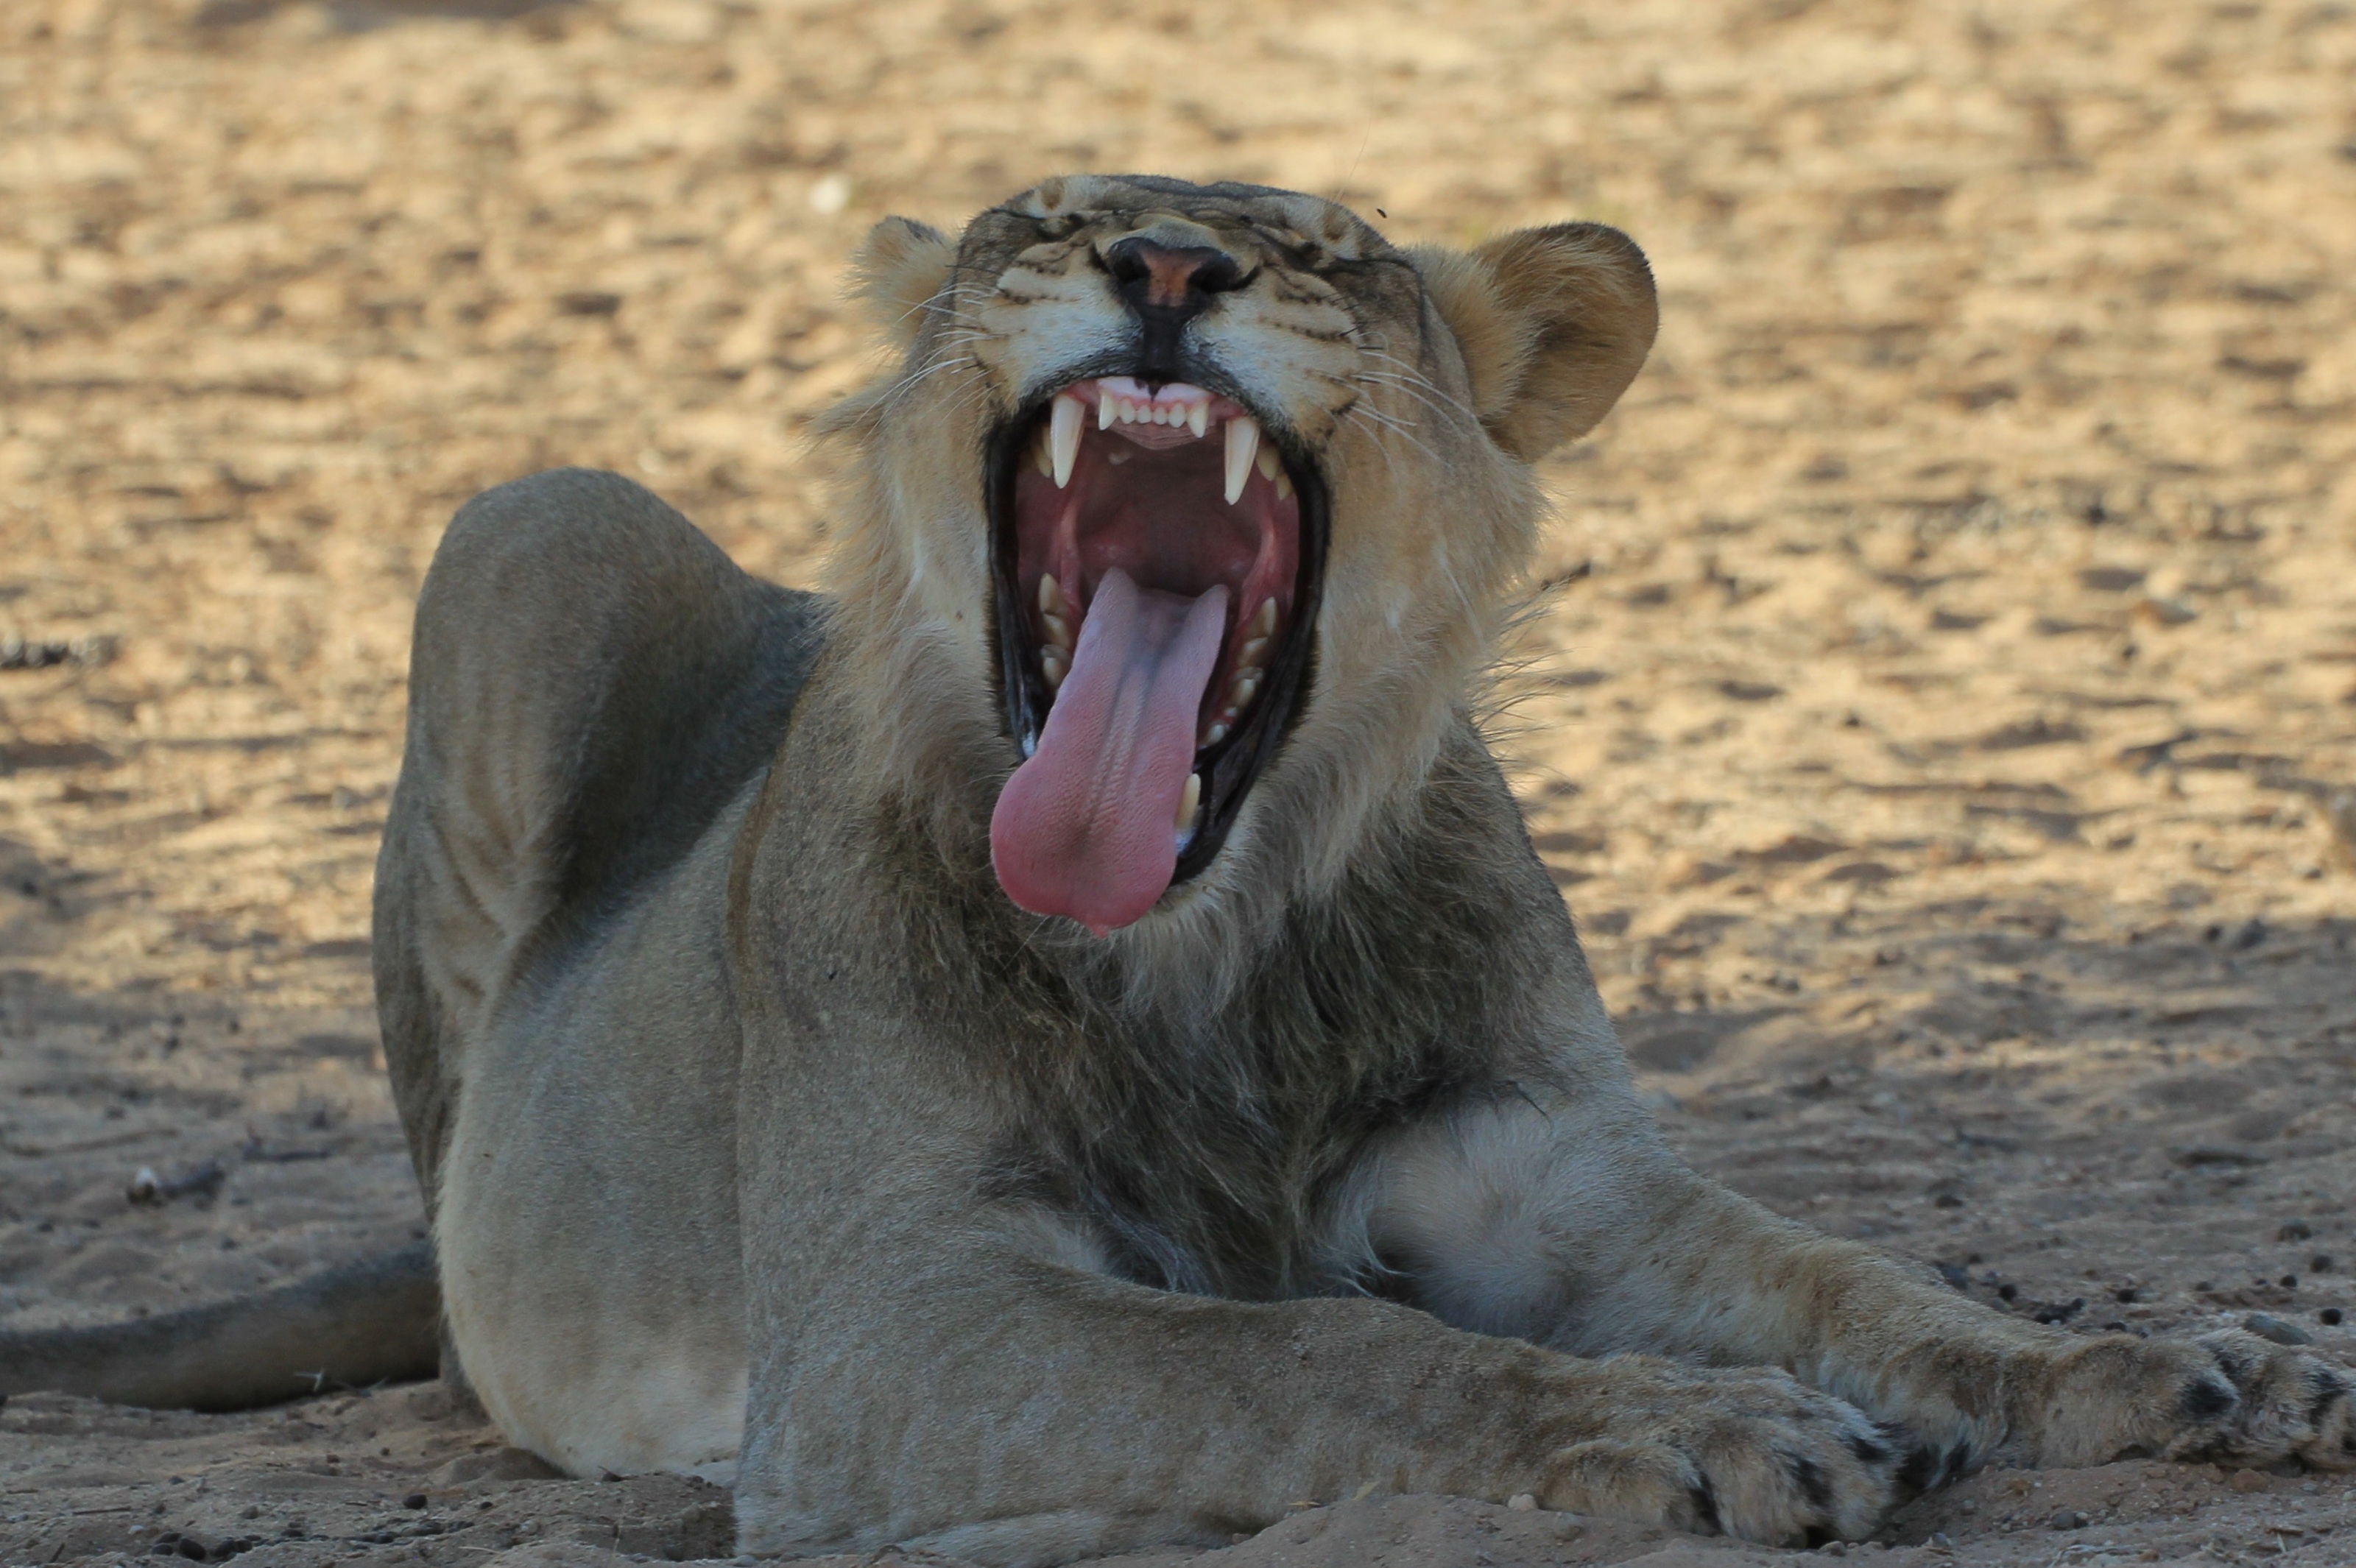
wildlife, zoo, africa, mammal, predator, facial expression, fauna, lion, yawn, baboon, vertebrate, teeth, yawning, safari, macaque, old world monkey, big cats, young male